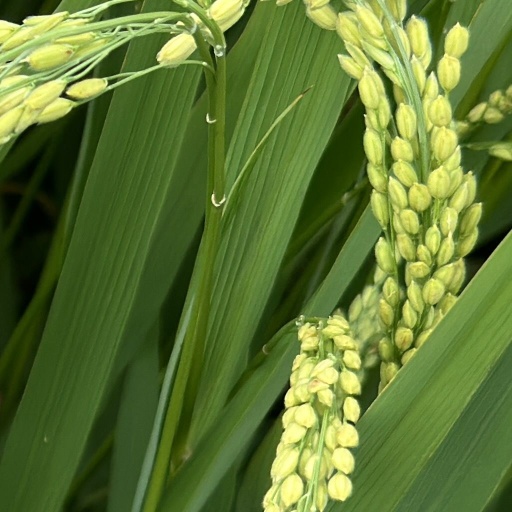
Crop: rice